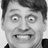
Emotion: surprise